Tintern Abbey

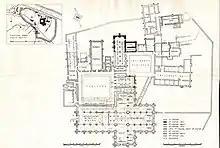
Plan of the Abbey and precincts

The Abbey was mostly rebuilt during the 13th century, starting with the cloisters and domestic ranges, and finally the great church between 1269 and 1301. The first mass in the rebuilt presbytery was recorded to have taken place in 1288, and the building was consecrated in 1301, although building work continued for several decades. Roger Bigod, 5th Earl of Norfolk, the then lord of Chepstow, was a generous benefactor; his monumental undertaking was the rebuilding of the church. The earl's coat of arms was included in the glasswork of the Abbey's east window in recognition of his contribution.